Michal Neuvirth

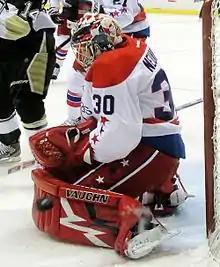
Neuvirth with the Capitals in January 2012.

Neuvirth turned pro in 2008–09 with the South Carolina Stingrays, the Capitals' ECHL affiliate. During his short stint with the Stingrays, he was named to the 2009 ECHL All-Star Game for the American Conference. He was called up to the Hershey Bears of the American Hockey League (AHL) during the season and, before long, received his first NHL call-up to the Capitals when starting goaltender Semyon Varlamov was sidelined due to injury. He made his NHL debut on 14 February 2009, against the Tampa Bay Lightning. Making 31 saves, including a breakaway glove save on Vincent Lecavalier, Neuvirth backstopped the Capitals to a 5–1 victory for his first NHL win. He then played in his Capitals home debut on 26 February against the Atlanta Thrashers, recording another win with a 21-save effort. He finished the season appearing in five games total for the Capitals with a 2–1 record and 3.00 goals against average (GAA).